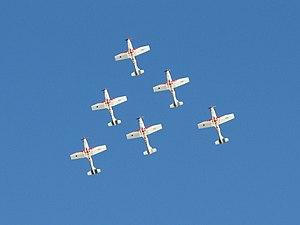
Wings of Storm est le nom de la formation de voltige aérienne de l'Aviation militaire et la défense aérienne croates. Les pilotes et les Pilatus PC-9M sur lesquels ils volent proviennent de la base aérienne 93 de Zemunik à proximité de Zadar.